Battle of Phase Line Bullet

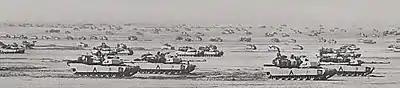
Tanks from 3rd Armored Division Brigade along the Line of Departure

A burst of small arms and heavy machine gunfire, RPG-7s and Sagger anti-tank missiles erupted. Initially, the American commander thought they were engaging dismounted infantry supported by BMP-1s, he later realized that they were also receiving main-gun tank rounds. The US vehicles retaliated by firing TOW missiles, 25 mm cannon and machine guns. The contact lasted about two hours until the Bradleys, battered by the enemy and friendly fire and running out of ammunition, were forced to withdraw to the west.